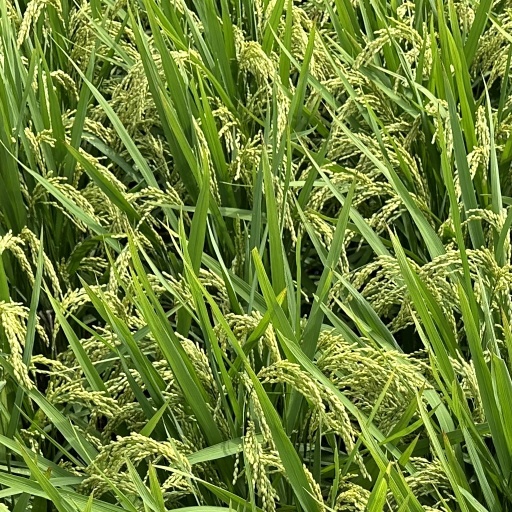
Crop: rice